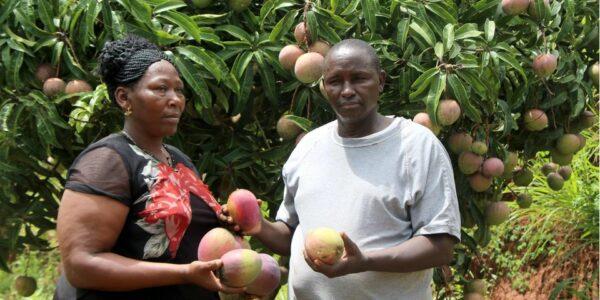
Watu waliopo katika eneo mfano wa shamba waliobeba mazao ya biashara ya matunda aina ya maembe, ikiakisi kuwa ni eneo la shamba linalotumika kwa ajili ya uzalishaji wa mazao hayo ya biashara.